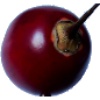
Label: Tamarillo 1